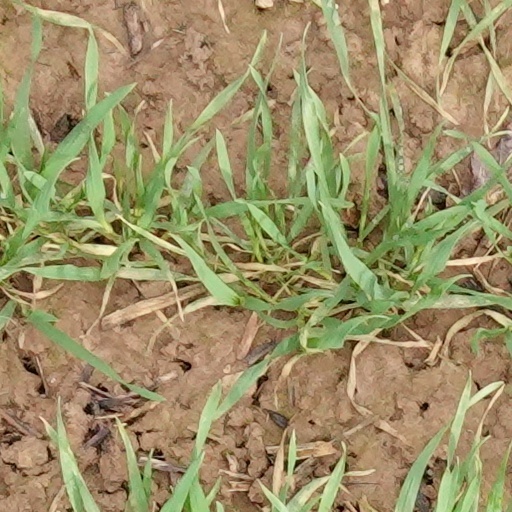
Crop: wheat